Victoria Moroles

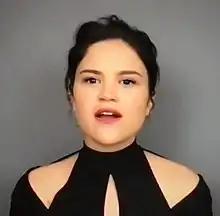
Moroles in 2021

Victoria Moroles (born September 4, 1996) is an American actress. She played Andie on the Disney Channel show "Liv and Maddie". She has also played Hayden Romero on MTV's "Teen Wolf" in seasons 5 and 6 (2015–2017). She also starred in the Hulu comedy "Plan B", directed by Natalie Morales.